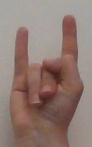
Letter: la